Alain Bocquet

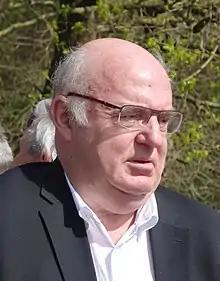

A member of the French Communist Party (PCF), he was a Deputy from the Nord department of France between 1978 and 2017 and president of the communist parliamentary group from 1993 to 2007. He served as part of the regional council of Nord-Pas-de-Calais from 1992 to 1998 and was mayor of Saint-Amand-les-Eaux from 1995 to 2025.